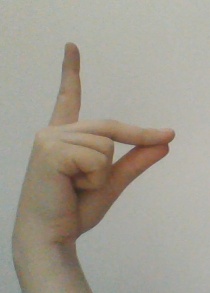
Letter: ta